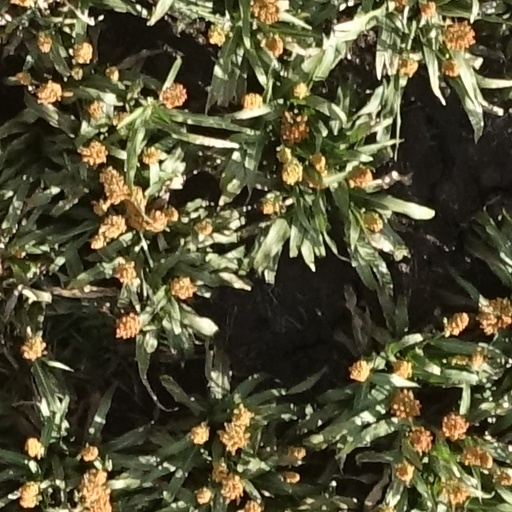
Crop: sorghum